Steinach (b Rothenburg o. d. Tauber) station

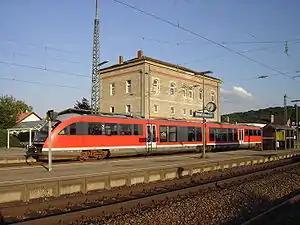
A Regionalbahn train at the station in 2005

Steinach (b Rothenburg ob der Tauber) station is a station on the Treuchtlingen–Würzburg, and the . It is classified by Deutsche Bahn as a category 4 station and has five platform tracks. Steinach (b. Rothenburg od T.) is a district of the municipality of Gallmersgarten in the German state of Bavaria. The station is located in the network area of the Greater Nuremberg Transport Association. The station is not barrier-free.